ASAP (TV program)

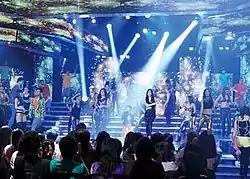
The set of "ASAP" (2011–2013) incorporating multiple LED displays

When "Sa Linggo nAPO Sila" became "'Sang Linggo nAPO Sila" to replace "Eat Bulaga!" (which left ABS-CBN to transfer to GMA after TAPE Inc. (show now produced by TVJ Productions on TV5) denied ABS-CBN's offer to buy the airing rights of the show), a TV show was conceptualized by Deo Endrinal with a group of production people from the displaced "APO" show in January 1995 as a "concert party" on Sundays. Martin Nievera accidentally joined the group while on break from taping his eponymous talk show. He gave the show the title acronym "ASAP" which stood for "All-Star Sunday Afternoon Party". The production group decided to bring him and Pops Fernandez, along with Ariel Rivera and Dayanara Torres as main hosts for the show. The cast of "Pare Ko" (Claudine Barretto, Victor Neri, Roselle Nava, Gio Alvarez, Jao Mapa, Mark Anthony Fernandez, Nikka Valencia) became co-hosts for the show to attract younger audiences. In 1996, the show's line-up of co-hosts and performers evolved as it included different young stars from ABS-CBN's "Talent Center" ("Ang TV", "Gimik" and "Star Circle"). The show also celebrated its first anniversary as it finally wrested the top spot away from its closest rival "GMA Supershow". The show became victorious in 1997 as they celebrated their 2nd anniversary from the Araneta Coliseum, as their erstwhile institutional rival show "GMA Supershow" folded up; Supershow was replaced by "SOP".